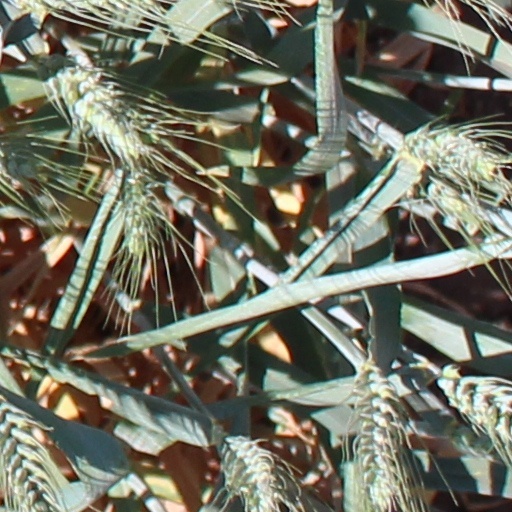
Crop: wheat